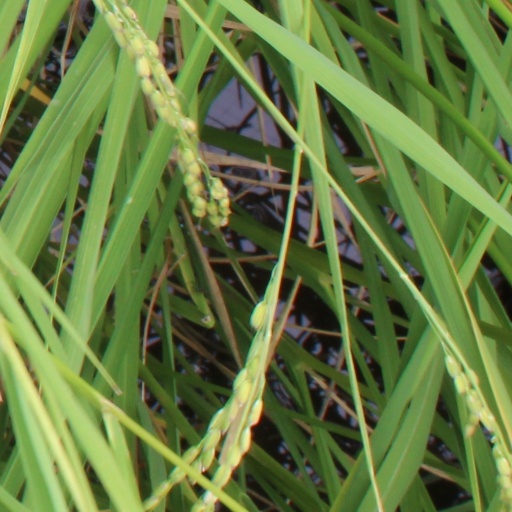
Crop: rice